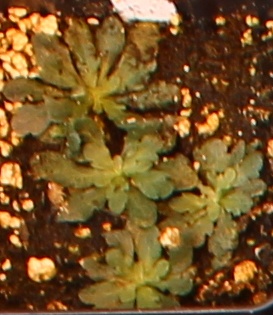
Label: Horseweed